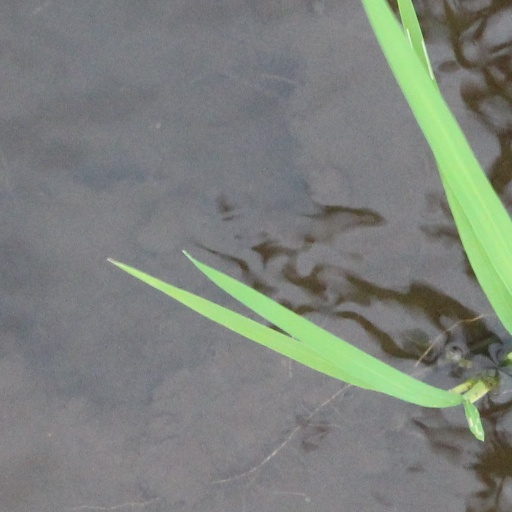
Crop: rice